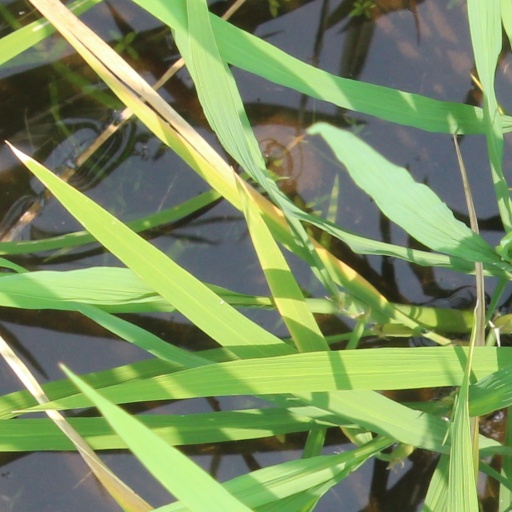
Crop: rice